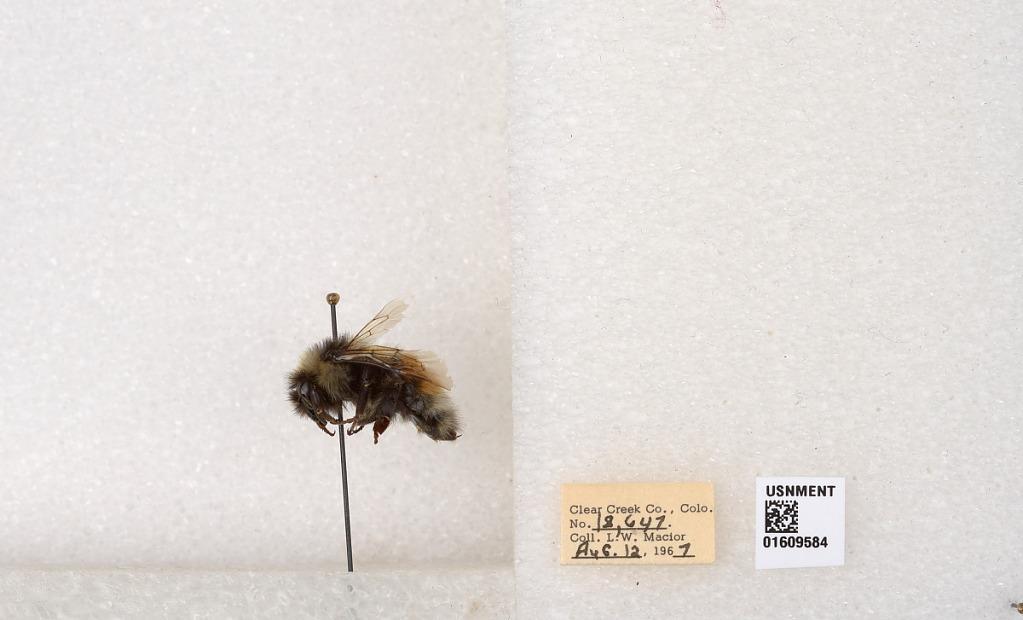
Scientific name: Bombus (Pyrobombus) sylvicola Kirby
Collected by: L. Macior
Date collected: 1967-8-12
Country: United States
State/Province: Colorado
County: Clear Creek
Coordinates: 39.6856, -105.645